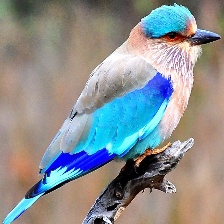
Species: INDIAN ROLLER
Scientific name: CORACIAS BENGHALENSIS